William Harlow Reed

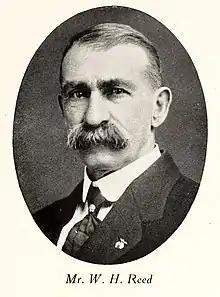

William Harlow Reed (9 June 1848 – 24 April 1915) was an American fossil collector and pioneer. He served as a curator at the Museum of Geology at the University of Wyoming, Laramie. He collected for a while for Othniel Charles Marsh but left after clashing with rival collectors at the height of the Bone Wars. Among his major finds was a near complete skeleton of a Brontosaurus ("Apatosaurus") from Como Bluff. Reed's quarry in Como Bluff is named after him.